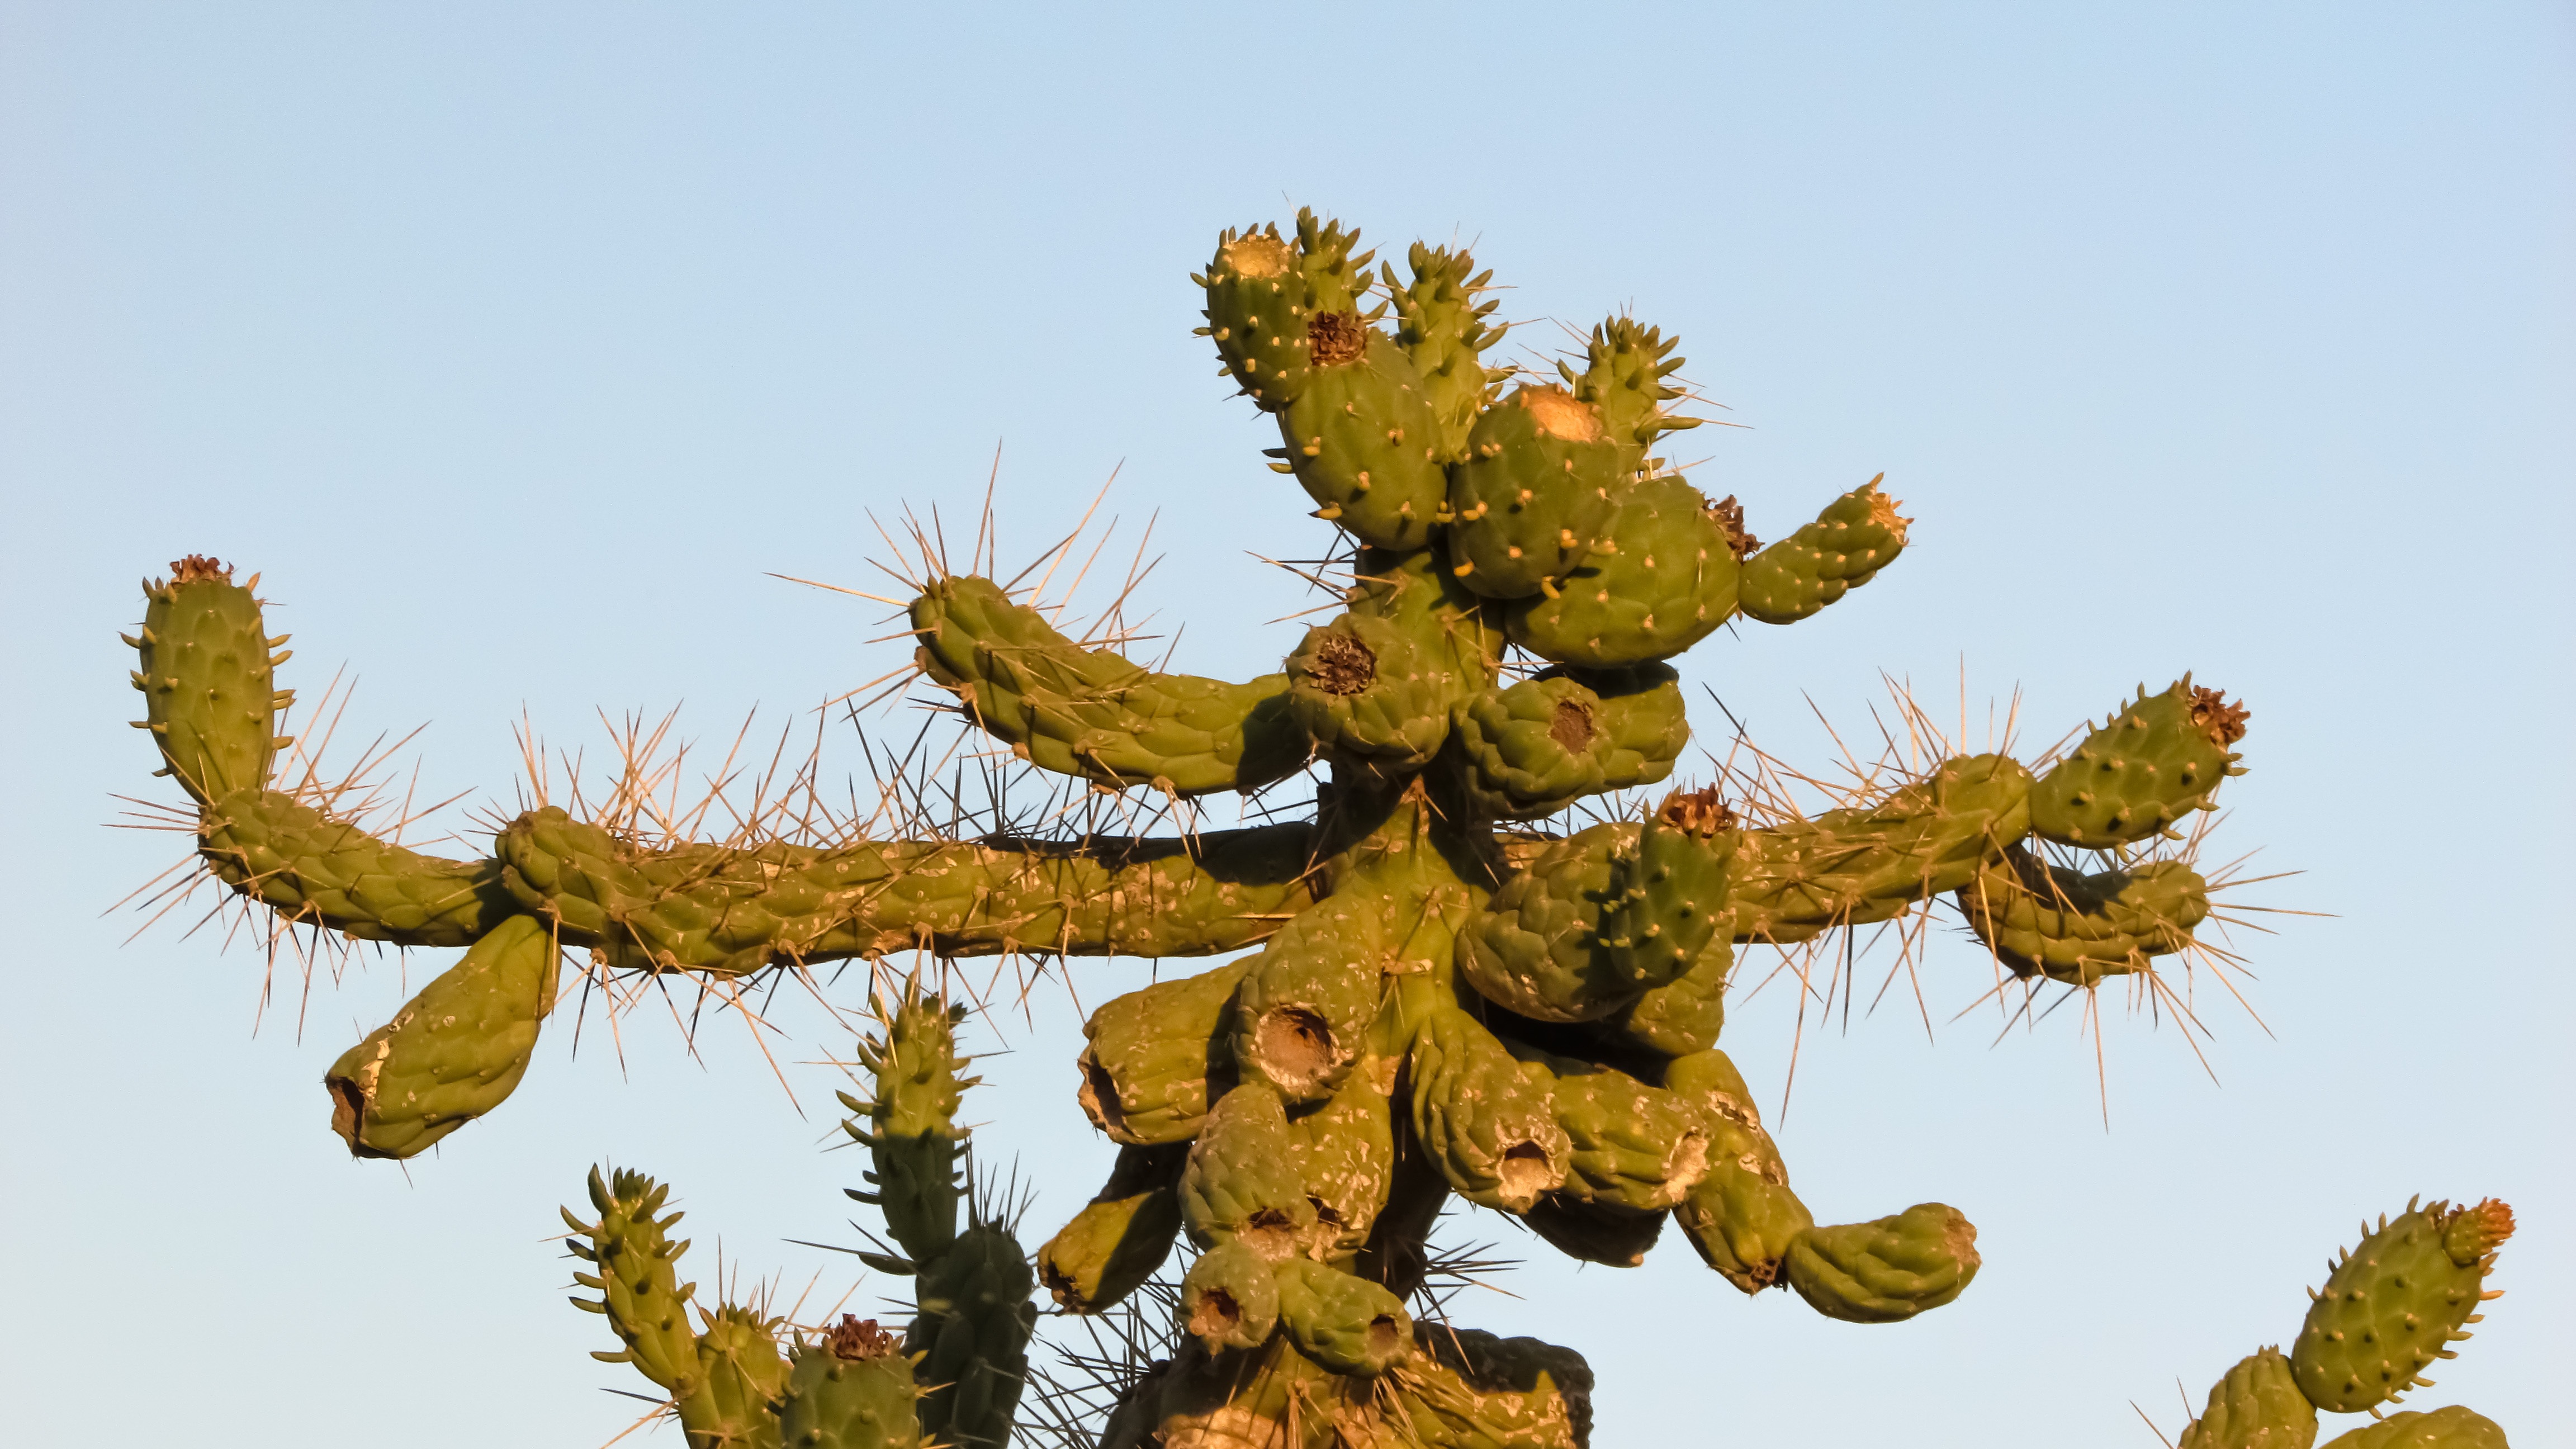
tree, nature, branch, cactus, sharp, plant, leaf, flower, produce, botany, agriculture, flora, thorns, flowering plant, woody plant, land plant, arecales